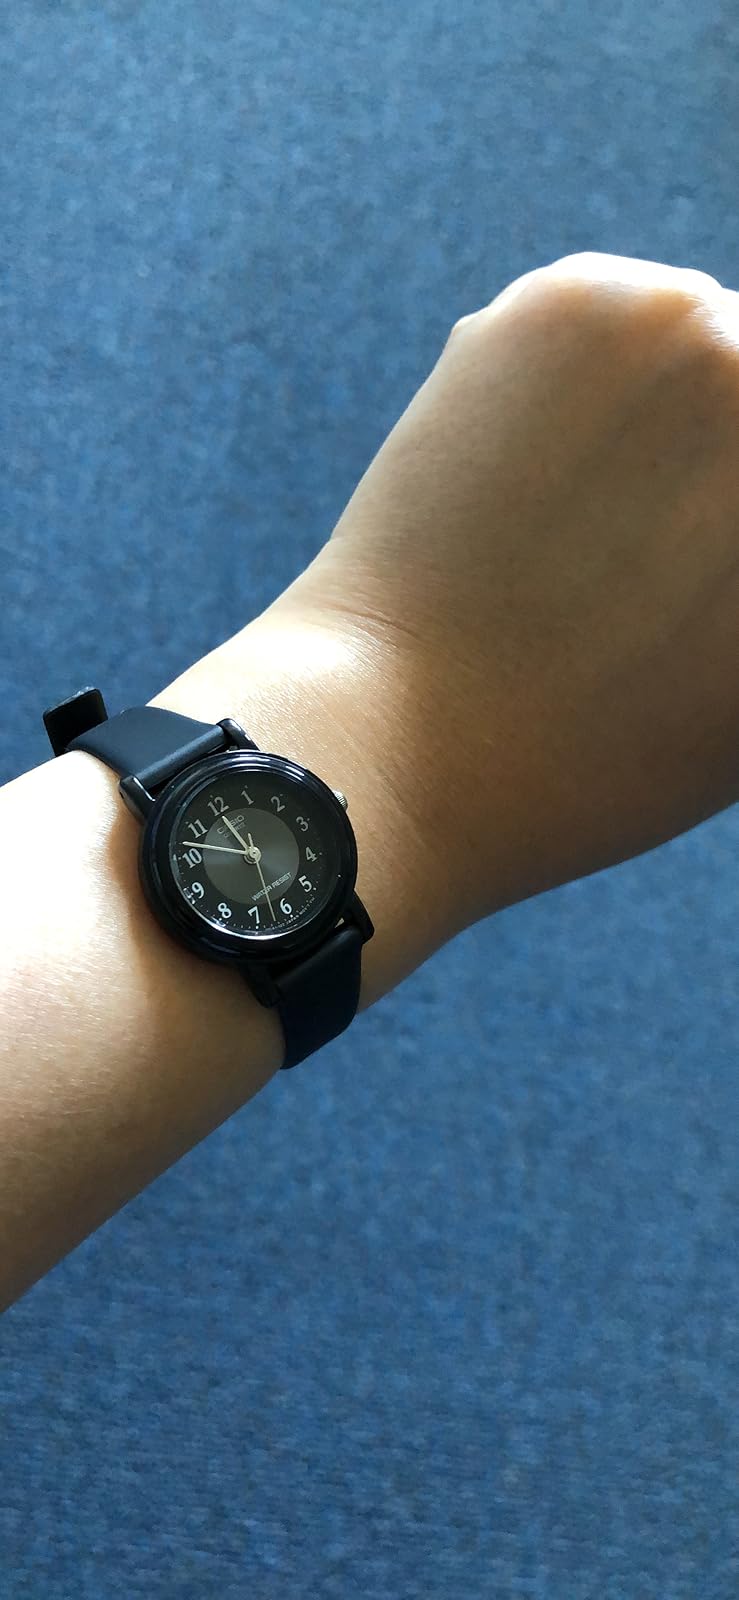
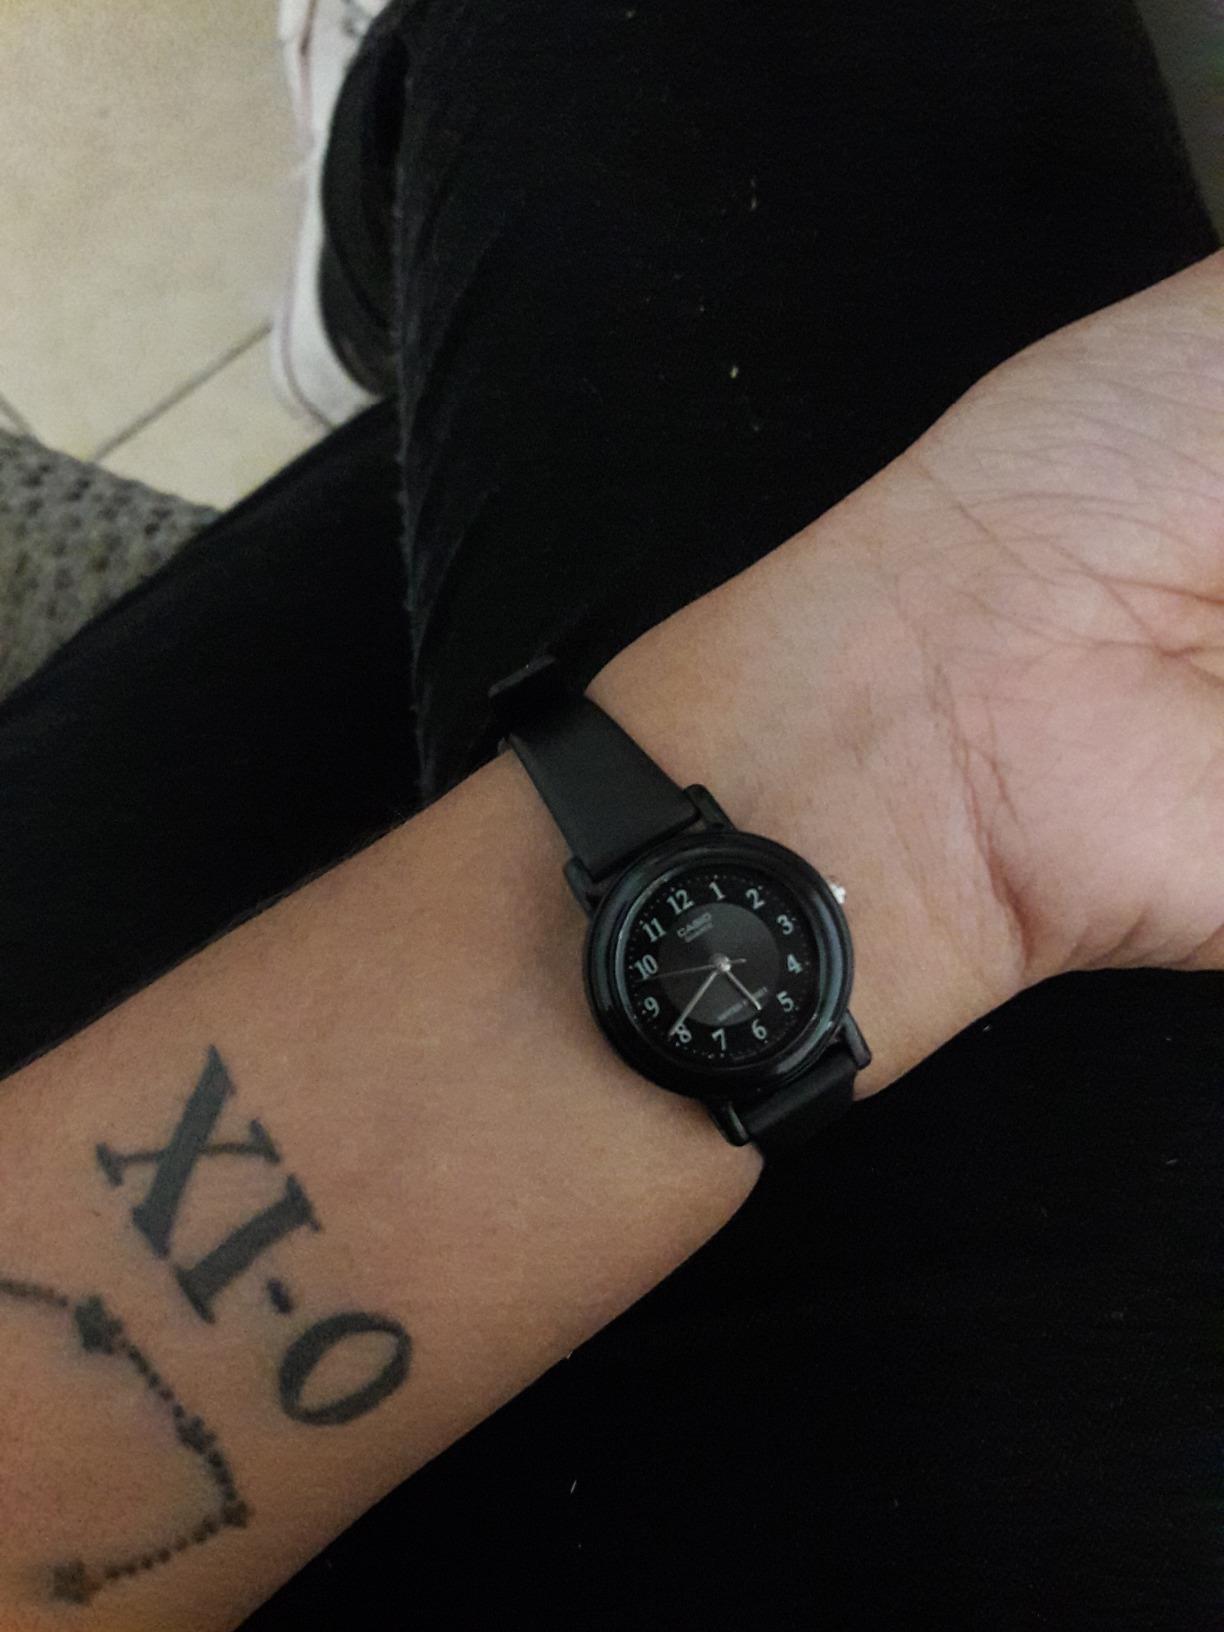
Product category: accessories_watch
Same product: yes